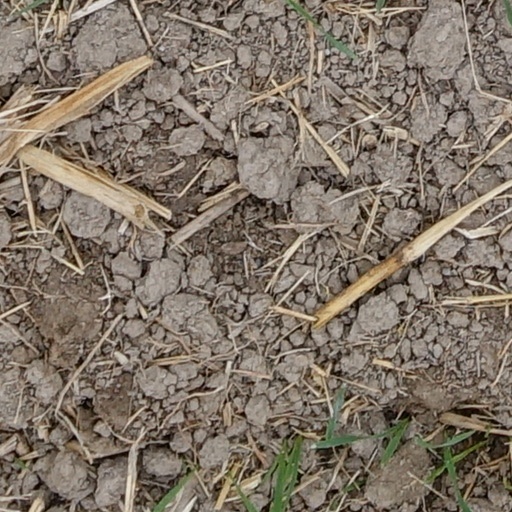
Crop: wheat